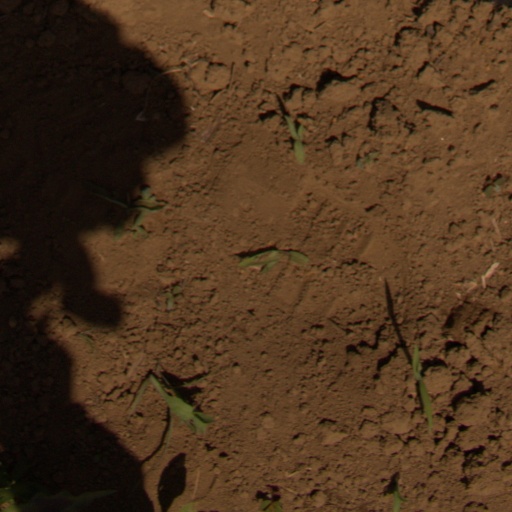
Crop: Jerusalem artichoke